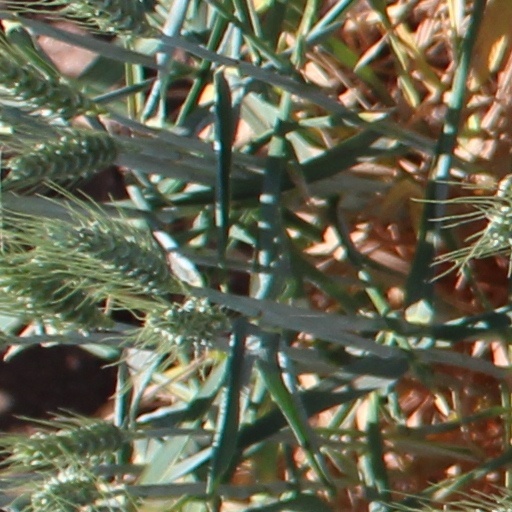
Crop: wheat